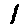
Label: 1